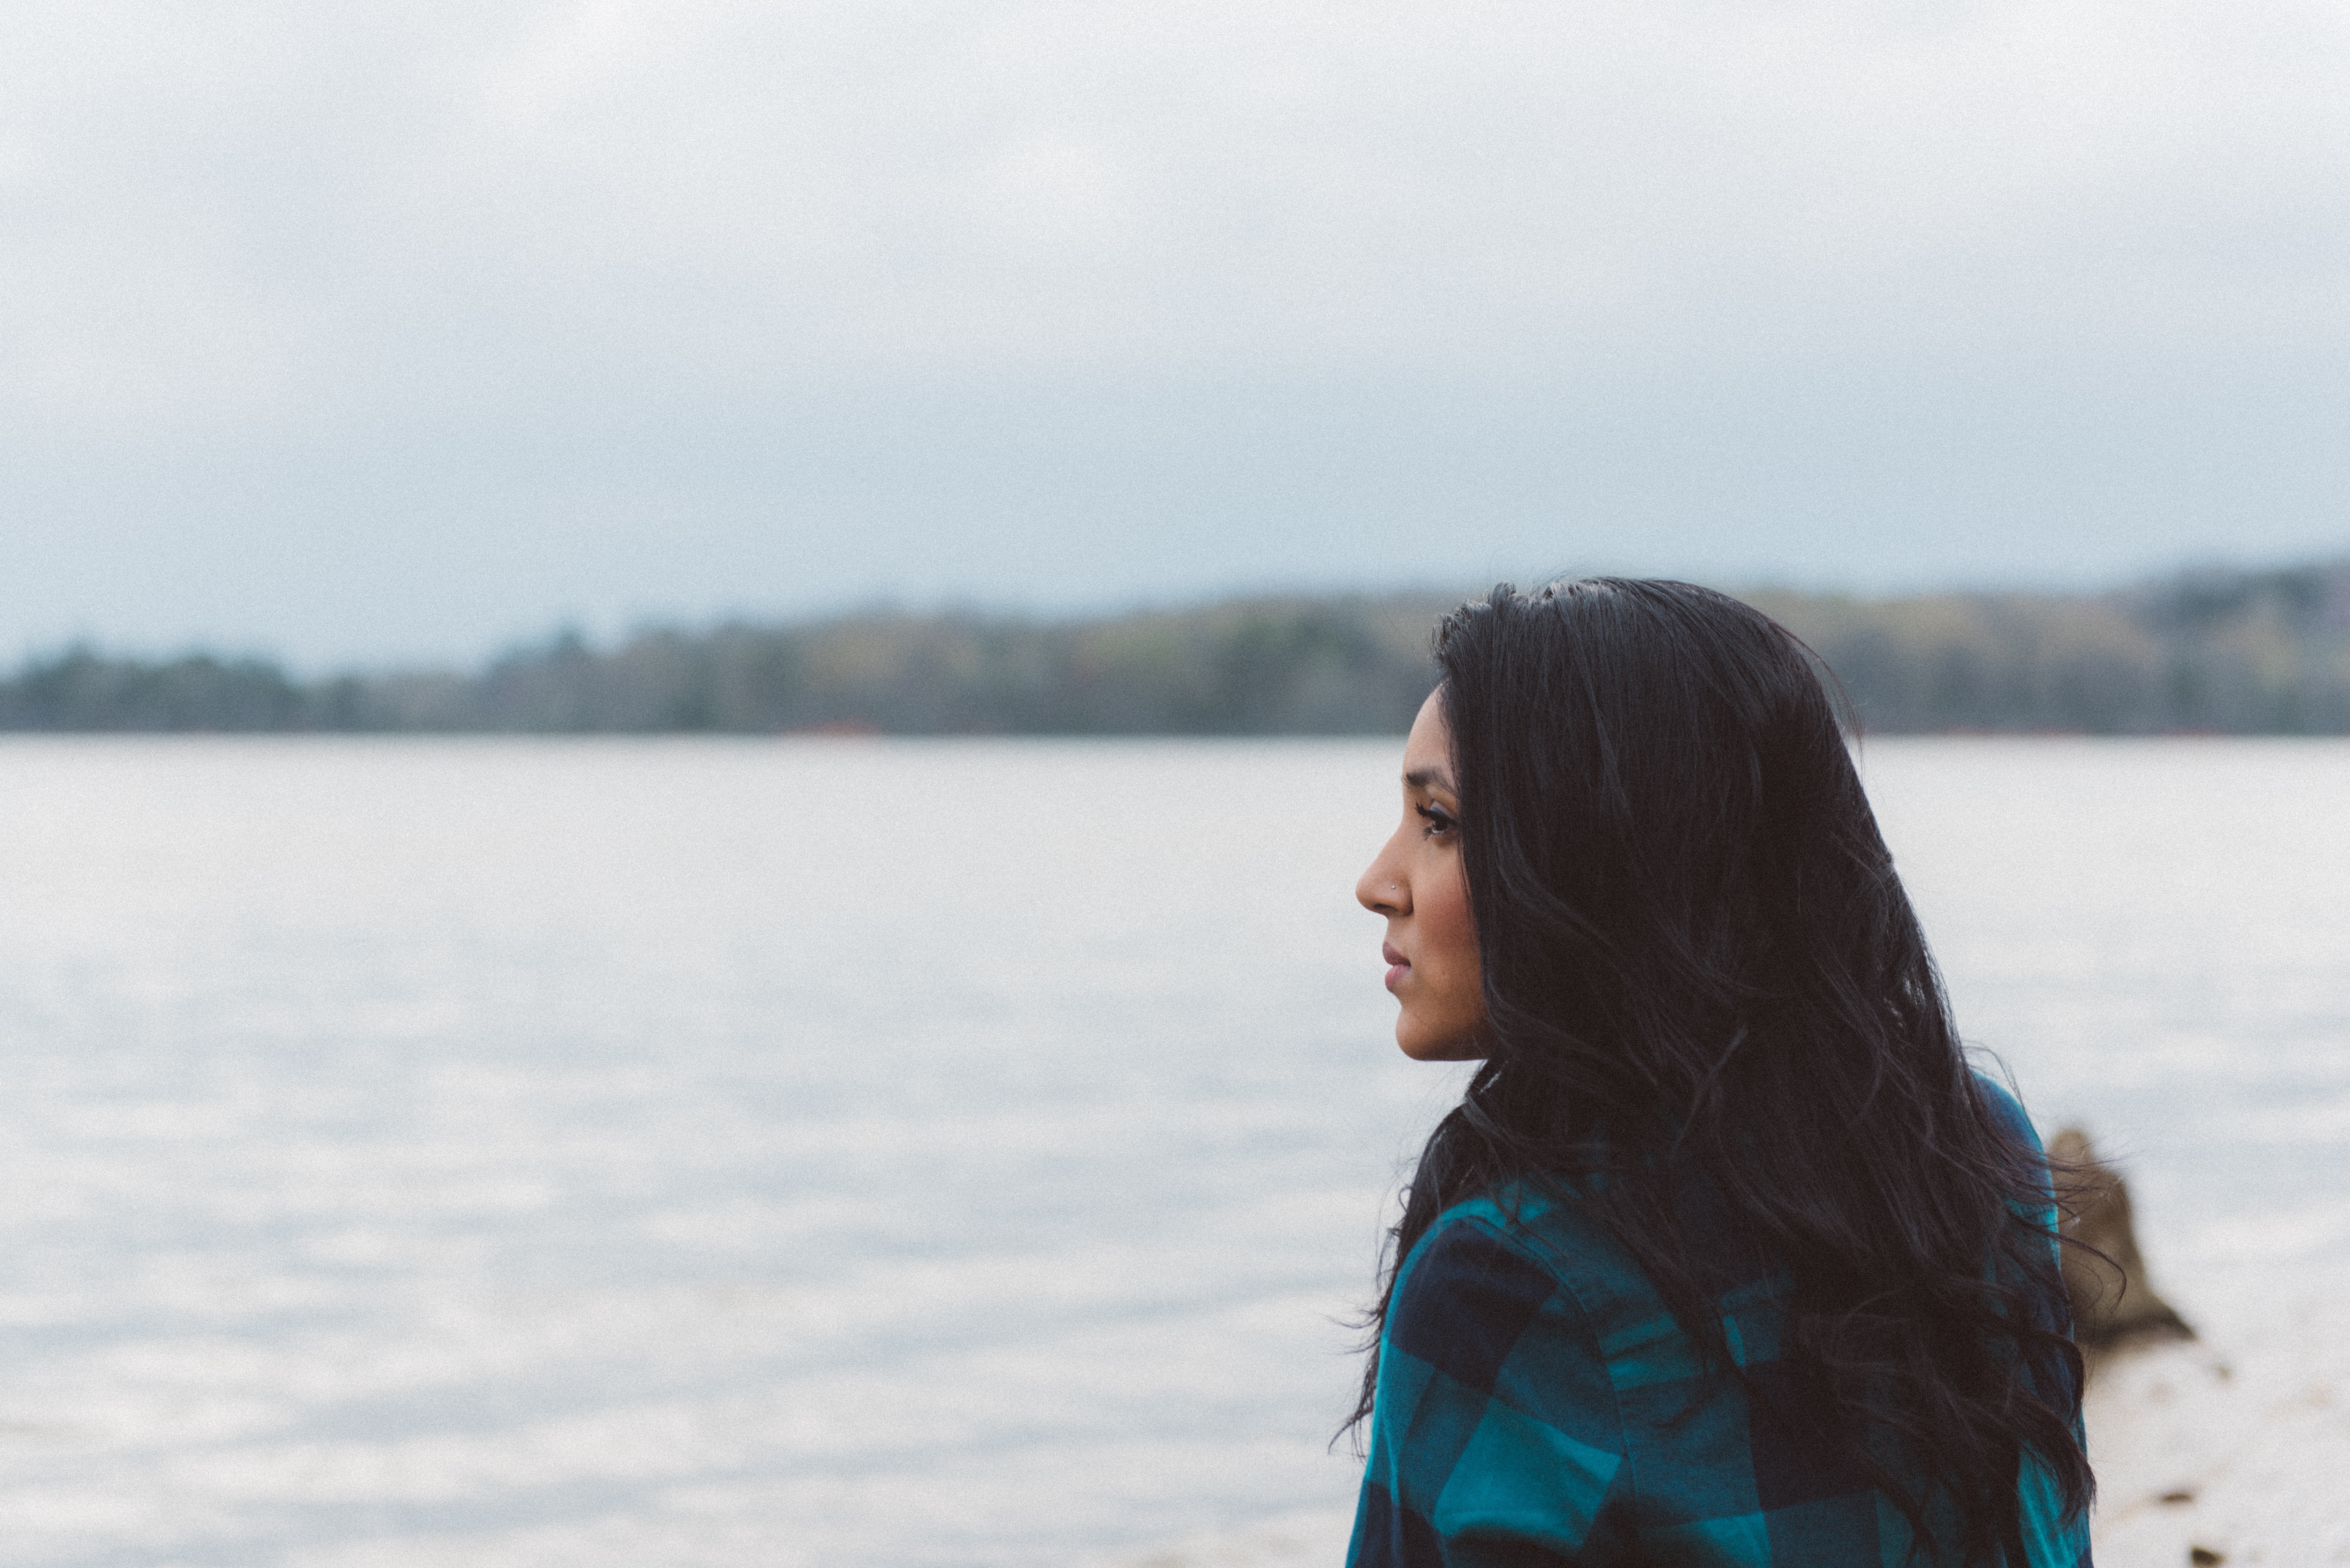
beach, sea, water, winter, woman, lake, vacation, female, brunette, lady, season, body of water, caucasian